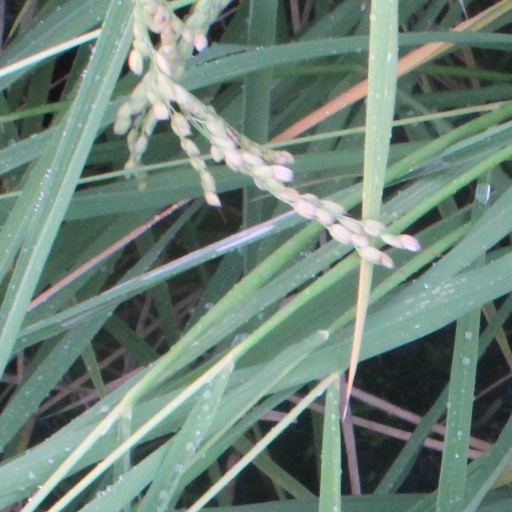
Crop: rice